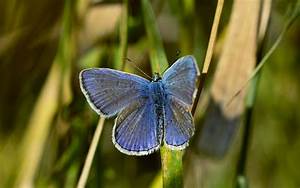
Label: butterfly